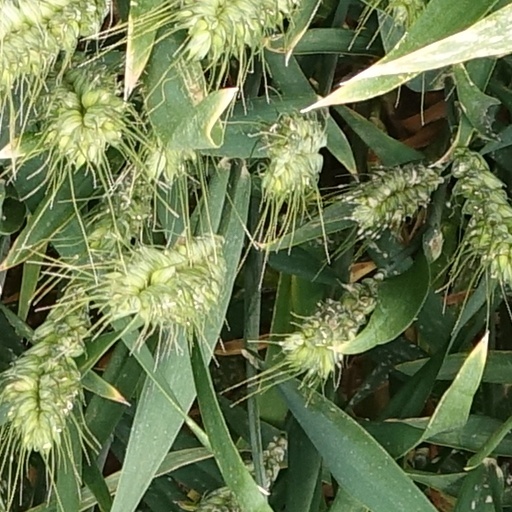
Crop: wheat